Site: brandenburg
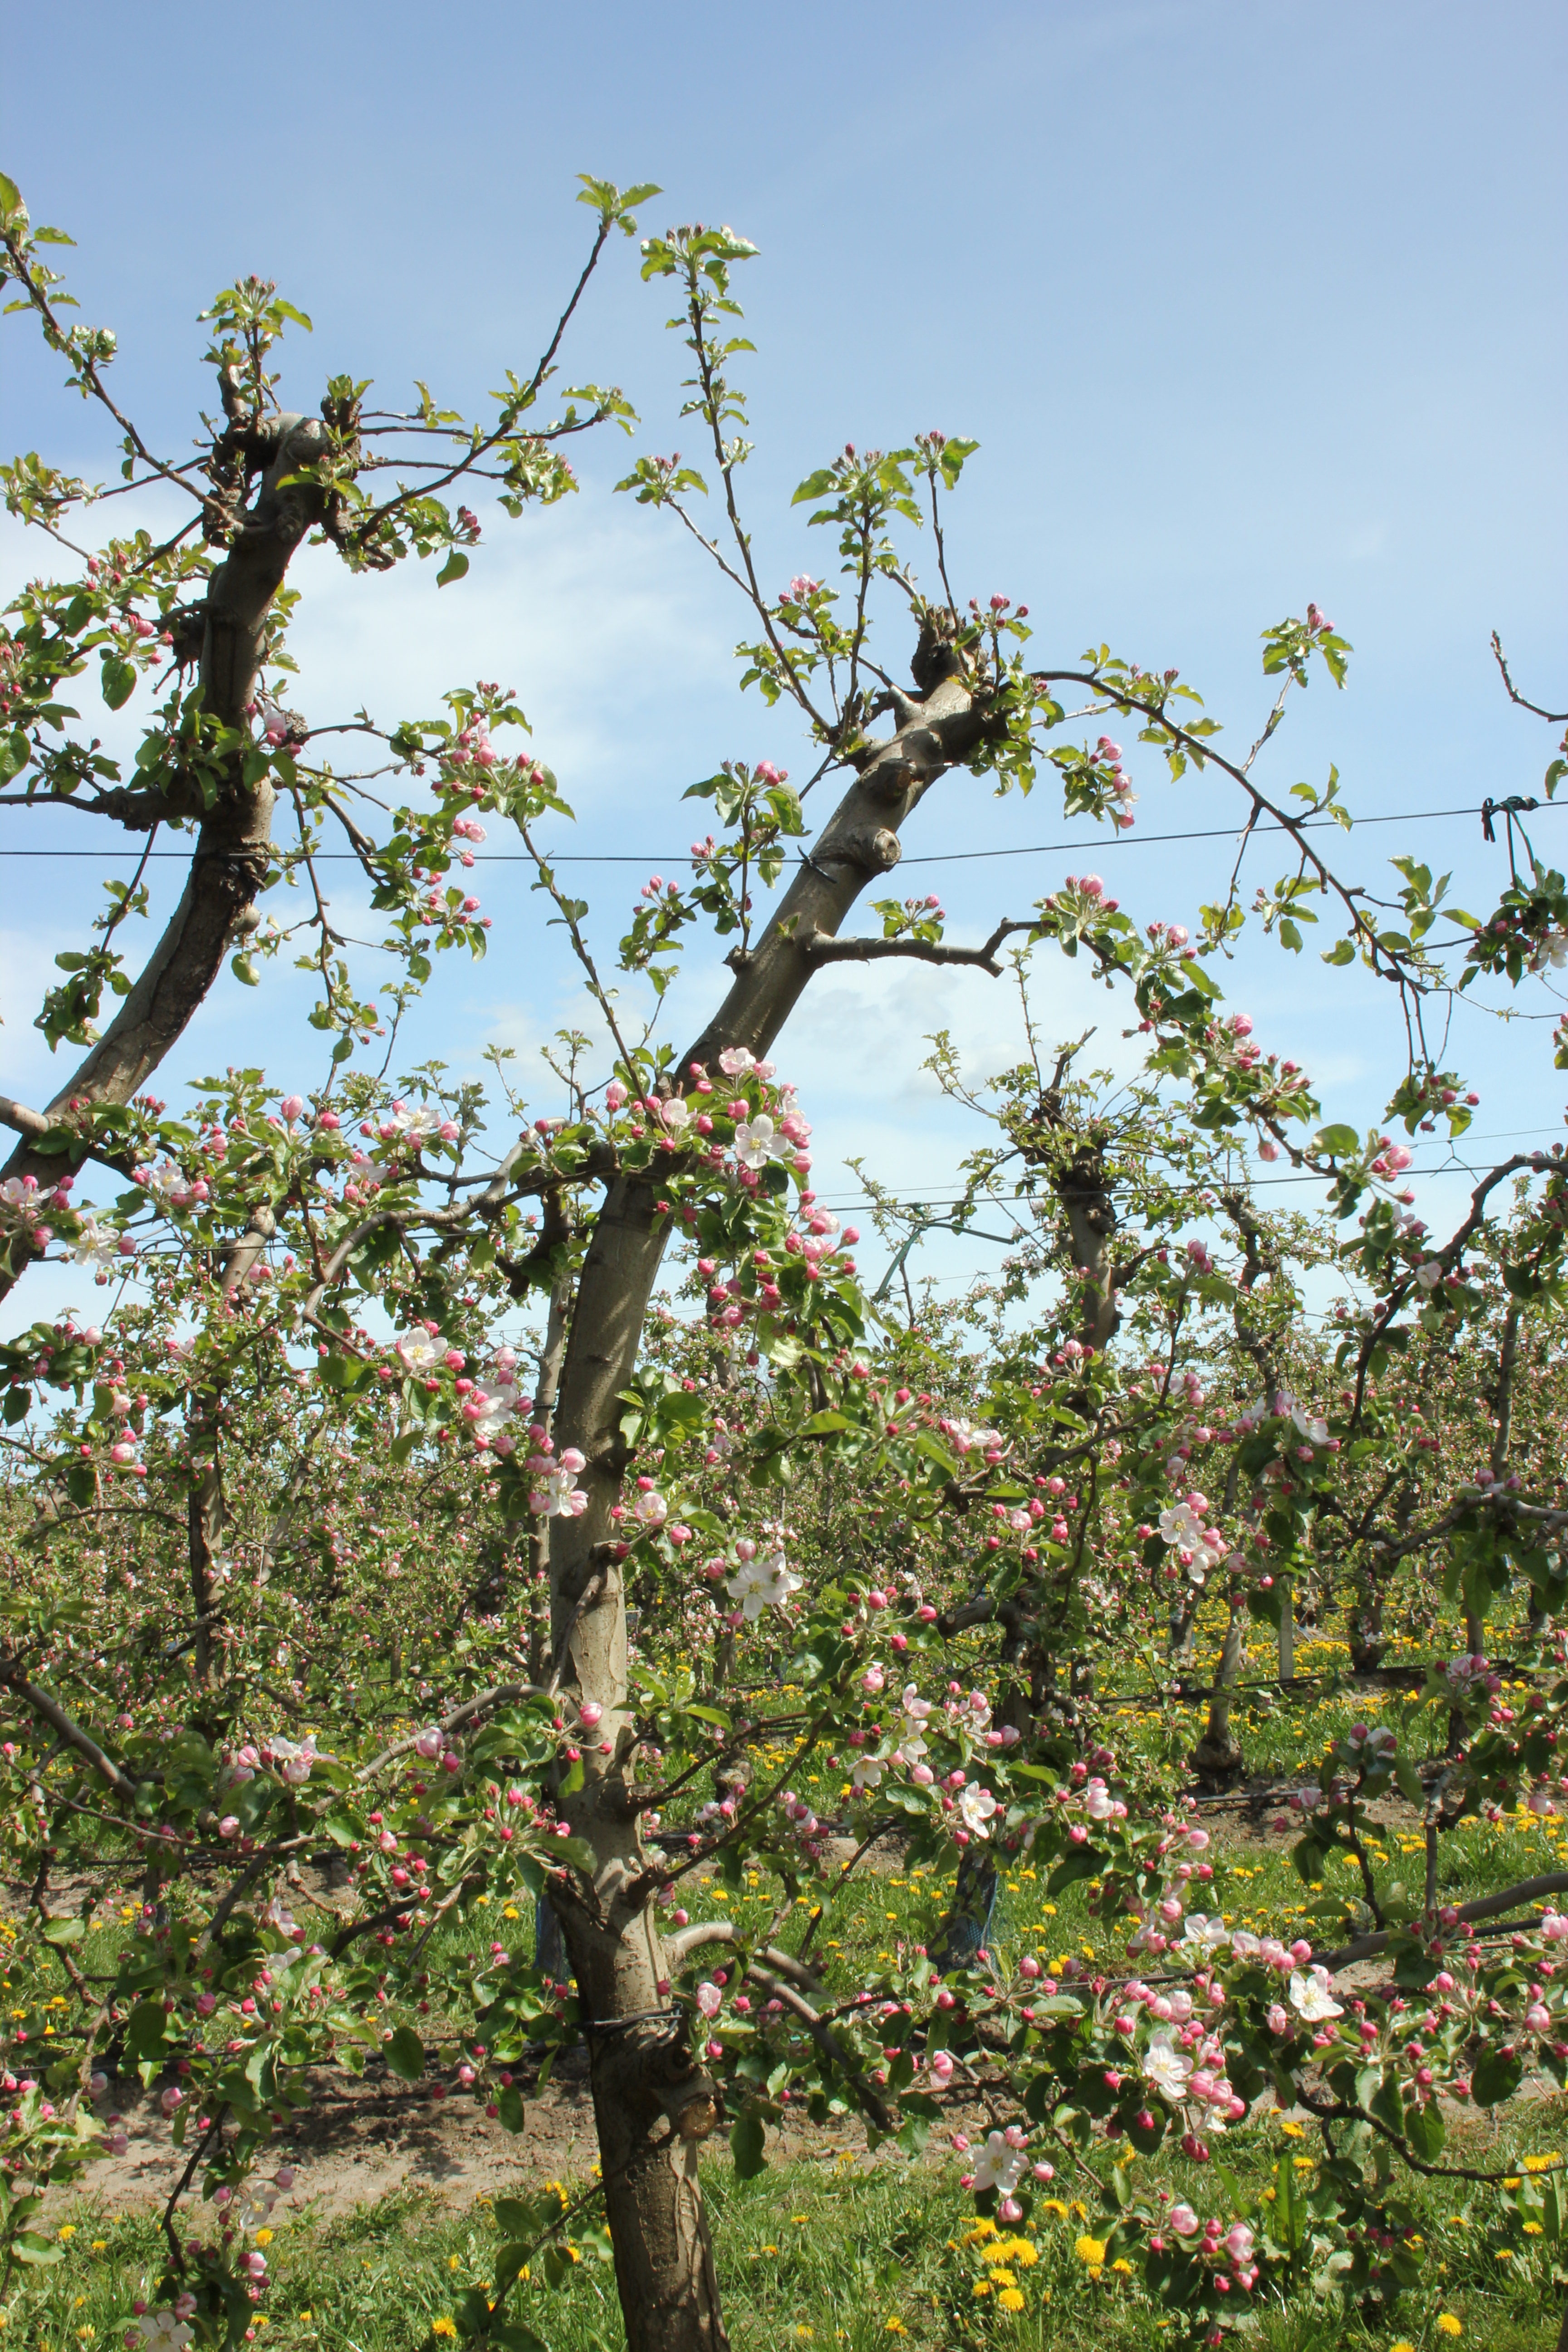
Growth stage (BBCH 57): Inflorescence emergence